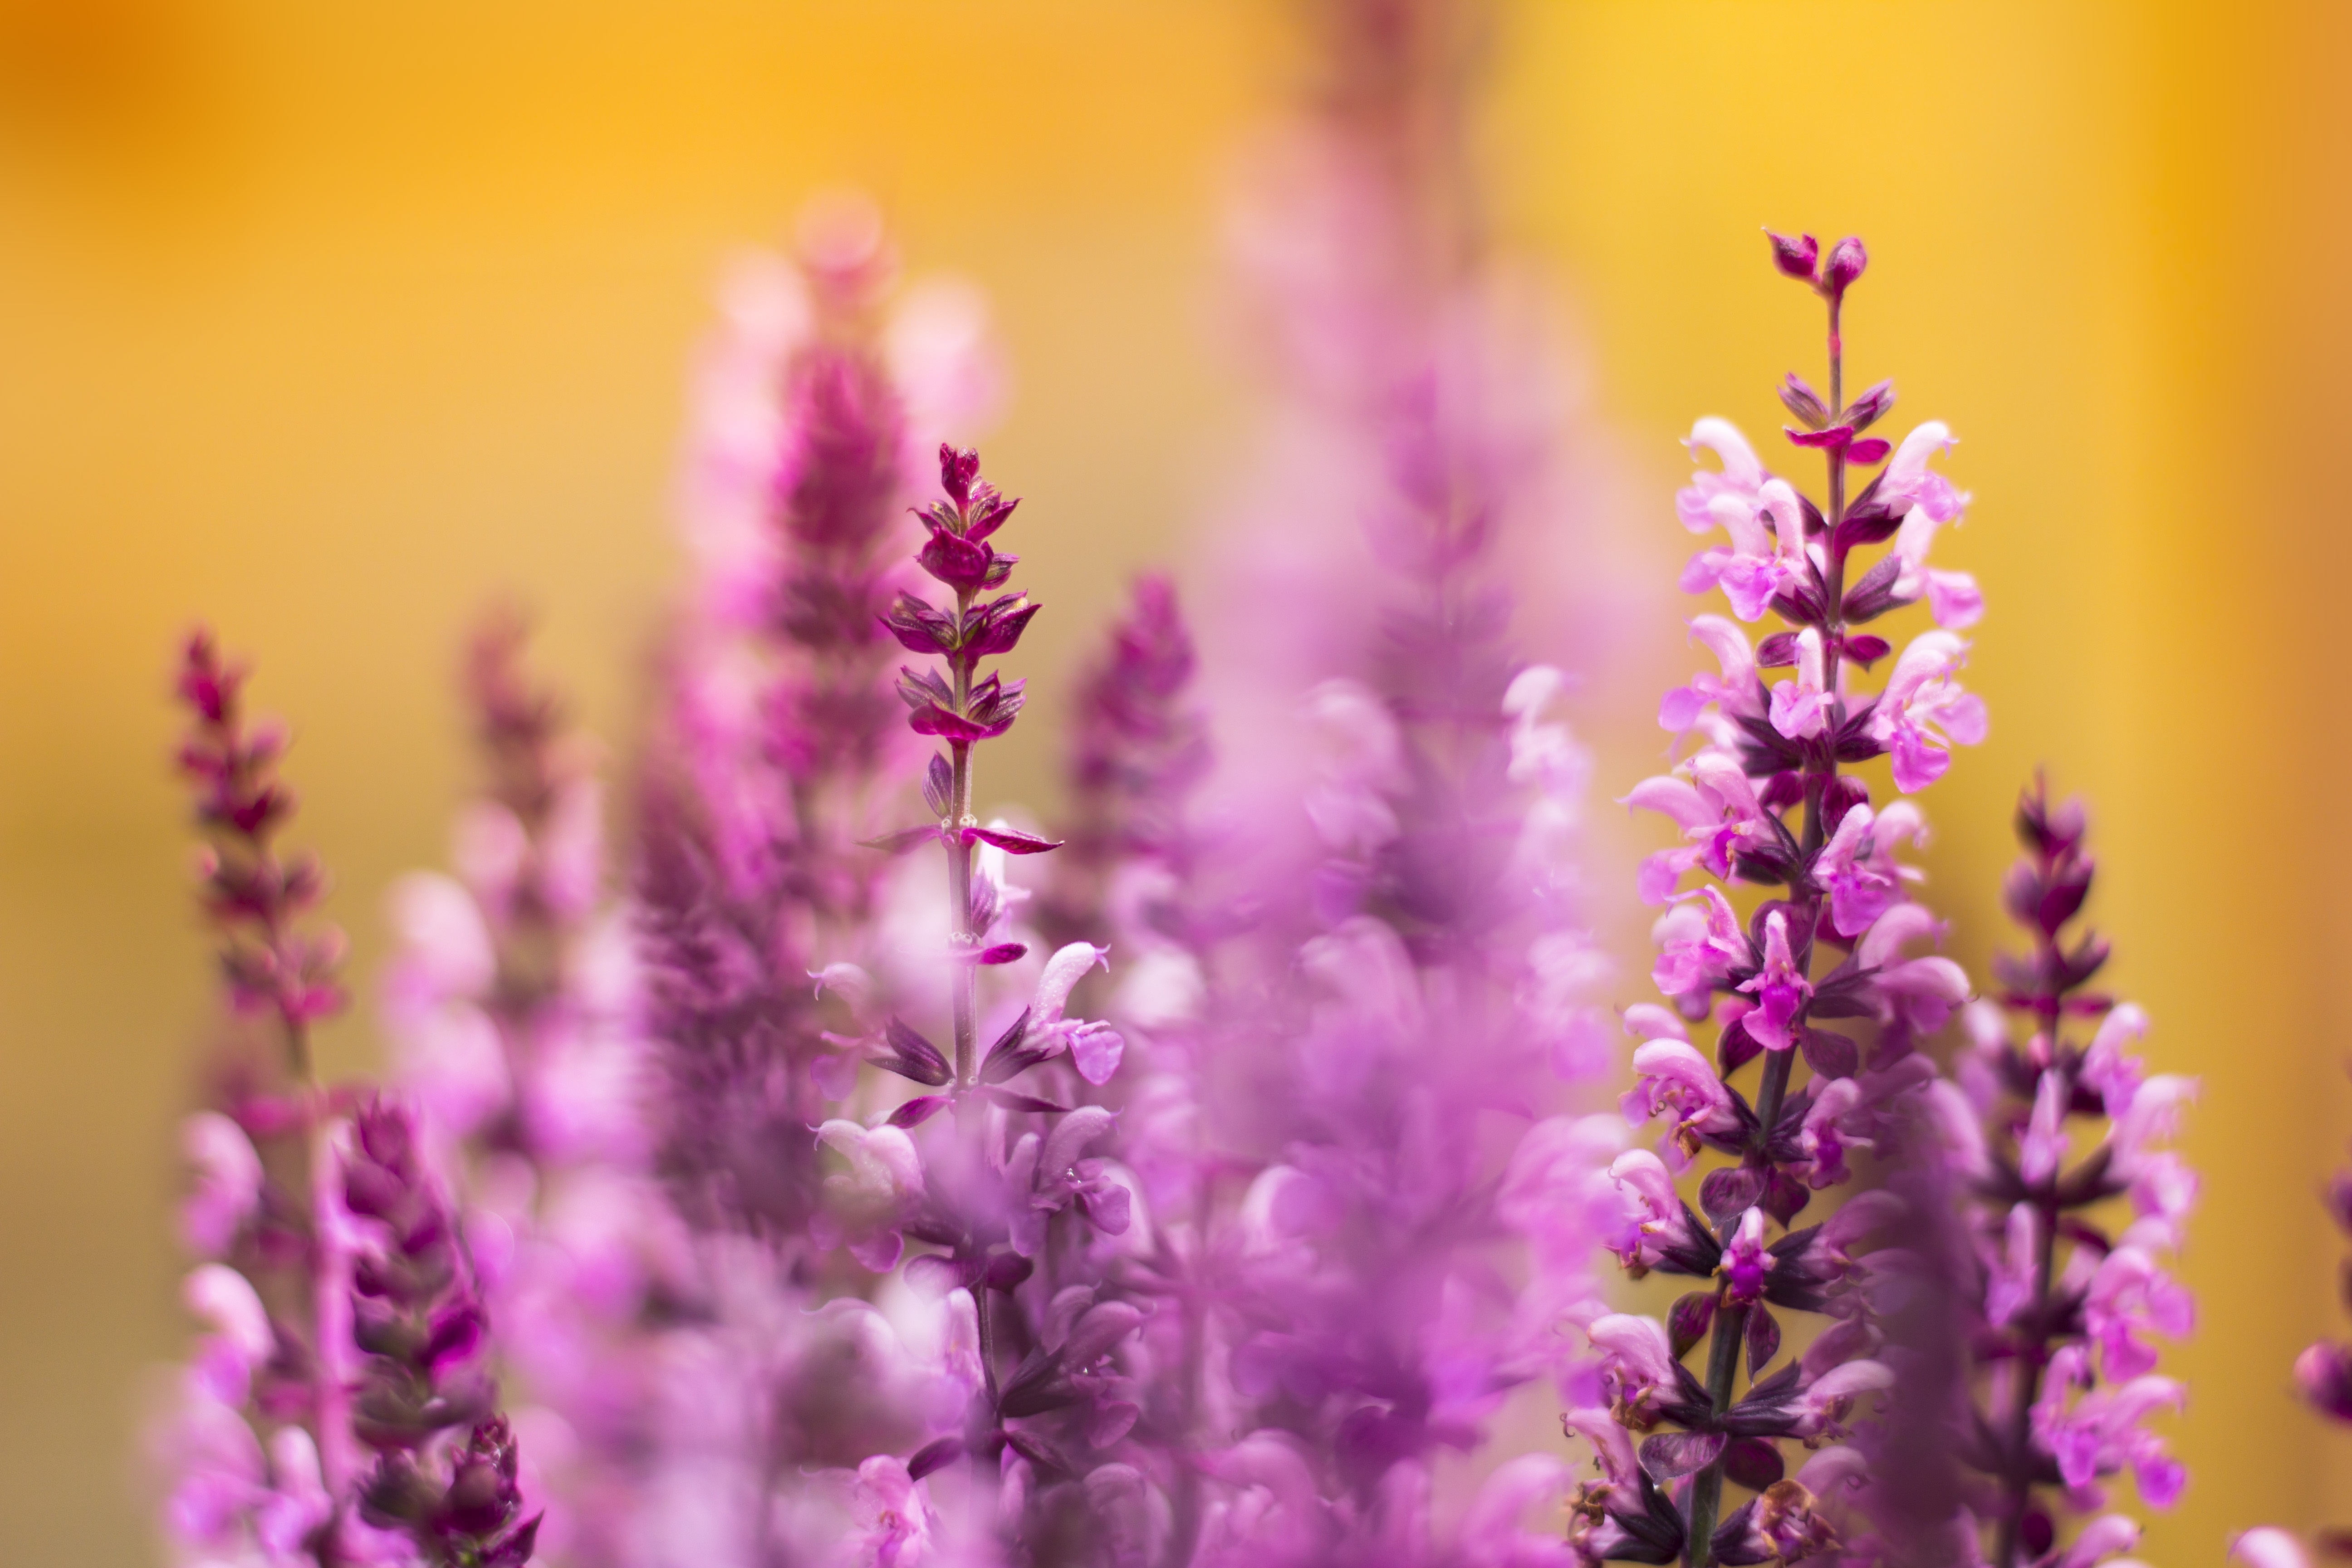
nature, blossom, plant, flower, purple, bloom, summer, floral, pattern, spring, color, natural, fresh, romantic, blooming, garden, pink, flora, botanical, flowers, design, bright, elegant, lilac, fragrant, purple flower, floristry, macro photography, flowering plant, land plant